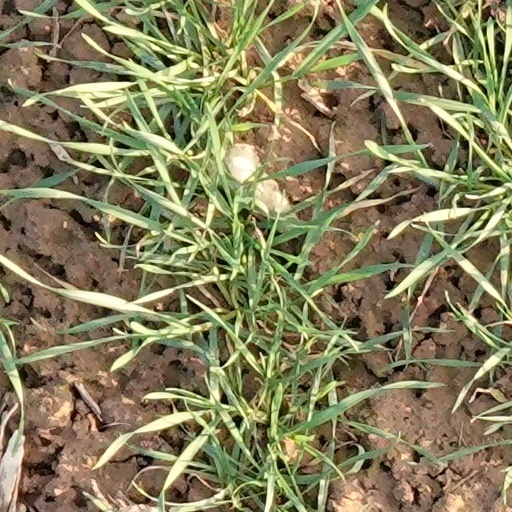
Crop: wheat